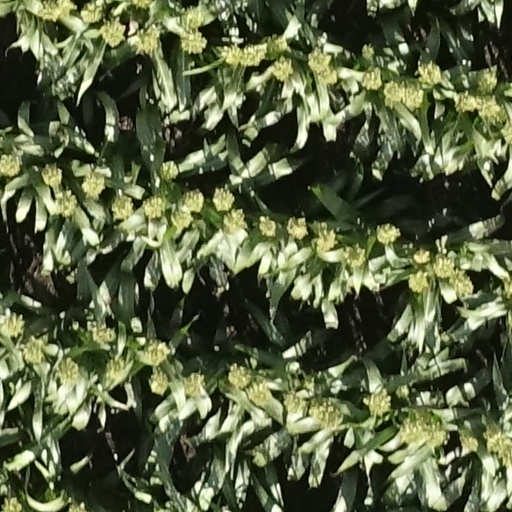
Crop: sorghum